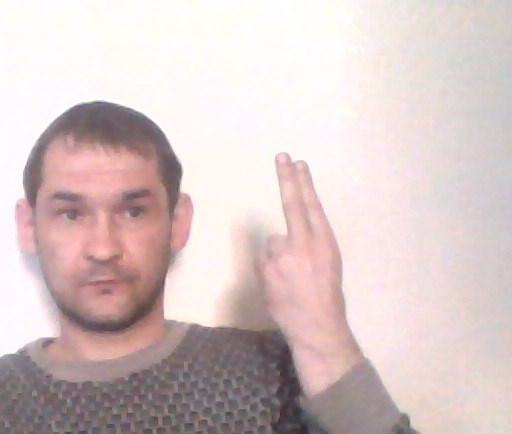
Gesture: two_up_inverted